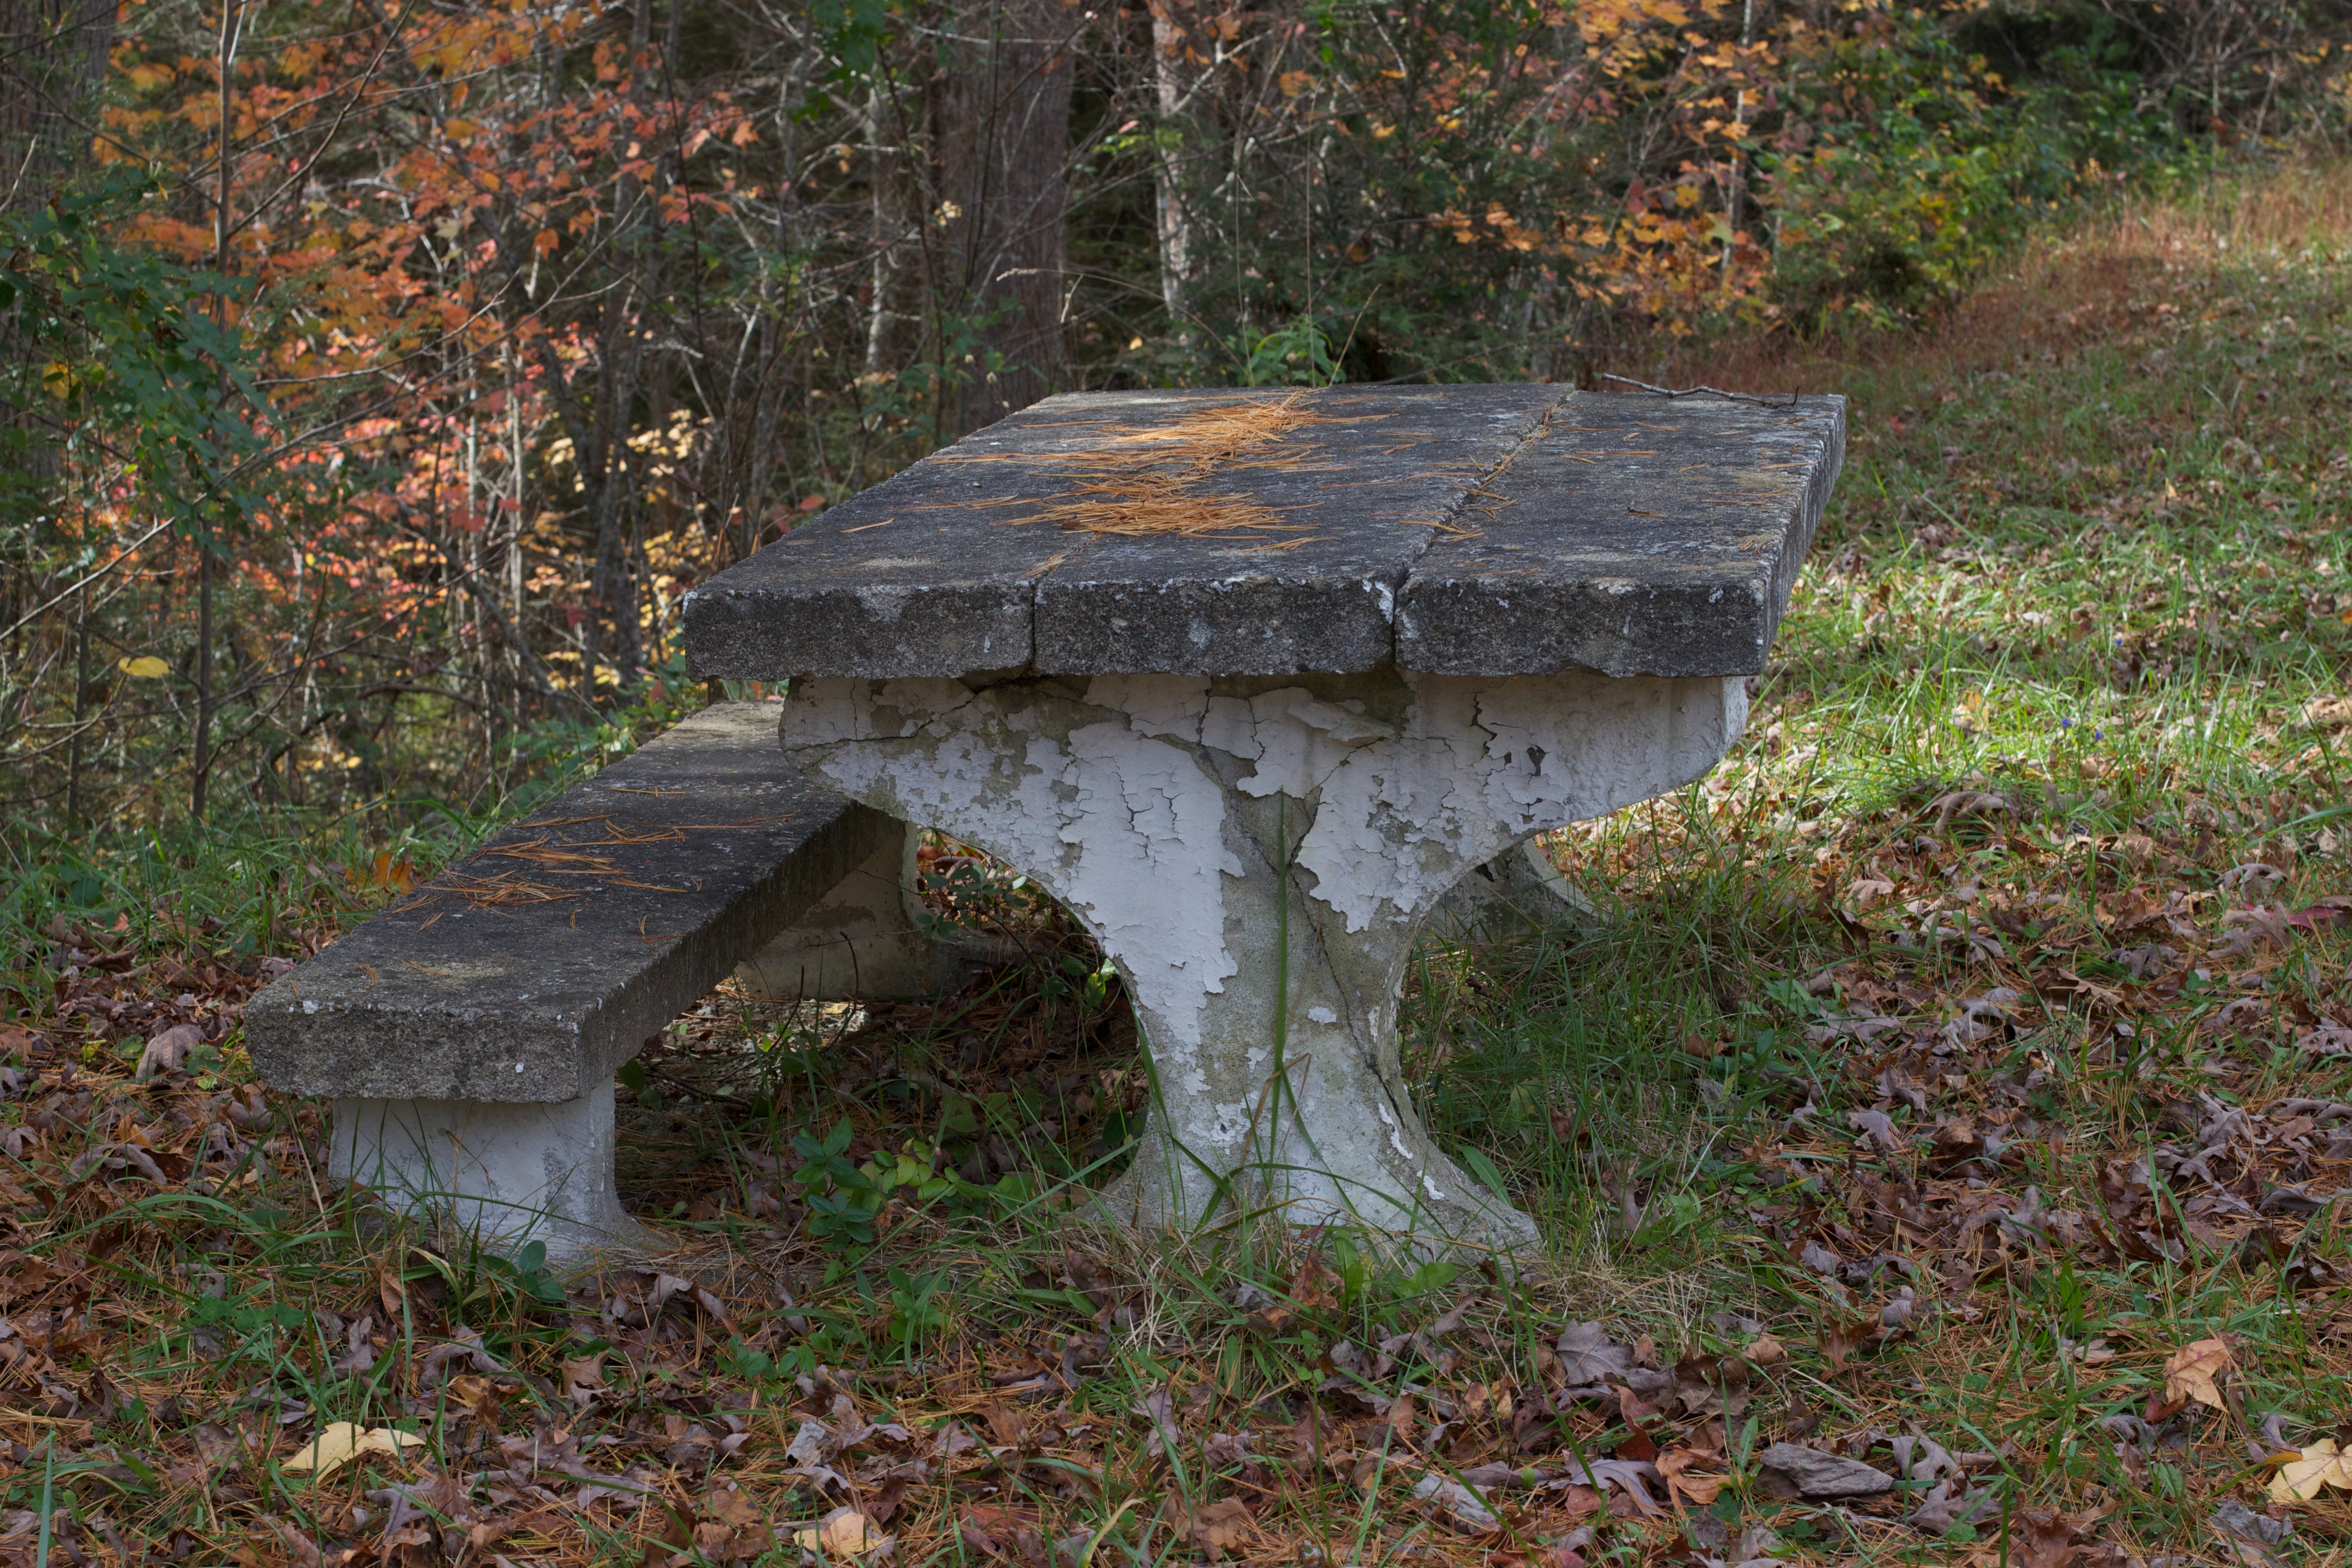
tree, wood, leaf, autumn, woodland, odyssey